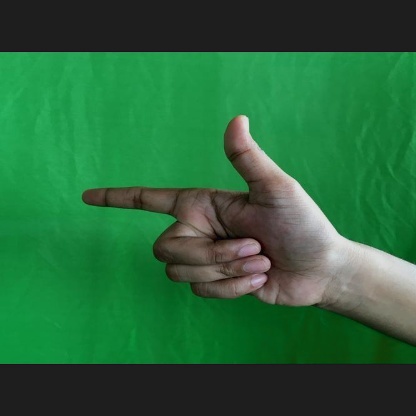
Mudra: Chandrakala